Hiroaki Tabata

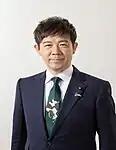
Official portrait, 2021

Hiroaki Tabata is a Japanese politician who is a member of the House of Representatives of Japan.